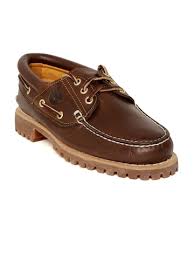
Label: Boat